Power Struggle (2012)

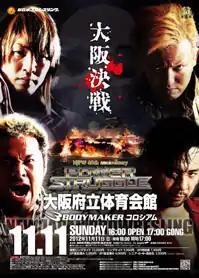
Promotional poster for the event, featuring Hiroshi Tanahashi, Kazuchika Okada, Togi Makabe and Shinsuke Nakamura

Power Struggle (2012) was a professional wrestling pay-per-view (PPV) event promoted by New Japan Pro-Wrestling (NJPW). The event took place on November 11, 2012, in Osaka, Osaka, at the Bodymaker Colosseum and featured nine matches, five of which were contested for championships. It was the second event under the Power Struggle name.